List of Chinese Super League hat-tricks

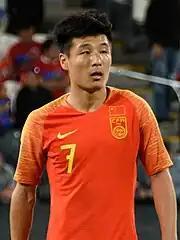
Wu Lei scored nine hat-tricks for Shanghai Port.

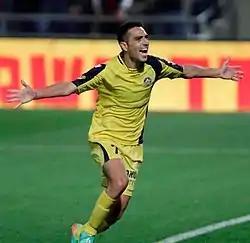
Eran Zahavi scored five hat-tricks for Guangzhou City.

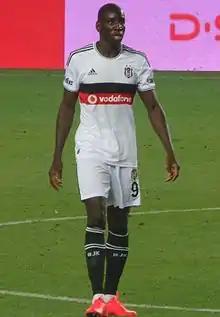
Demba Ba scored three hat-tricks for Shanghai Shenhua.

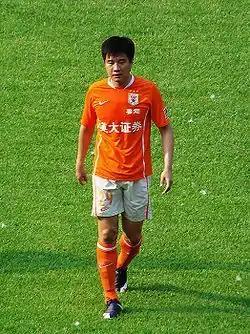
Li Jinyu scored three hat-tricks for Shandong Taishan.

The following table lists the minimum number of hat-tricks scored by players who have scored two or more hat-tricks.